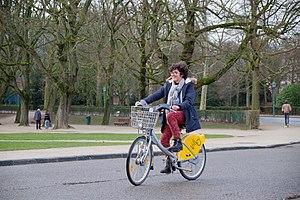
Villo! est le service de vélos partagés exploité par JCDecaux dans la région de Bruxelles-Capitale.